Pultenaea barbata

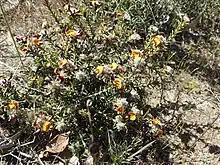
Habit near Jerdacuttup

Pultenaea barbata is a species of flowering plant in the family Fabaceae and is endemic to the south of Western Australia. It is a prostrate or spreading, spindly shrub with hairy, needle-shaped leaves and yellow, red, orange or brown flowers with red or yellow markings.